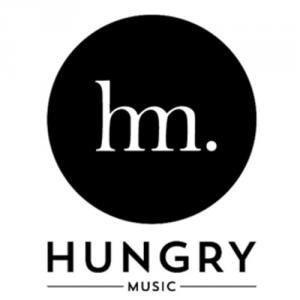
Hungry Music est un label français de musique électronique créé en janvier 2013 à Aix-en-Provence, par les musiciens Worakls, N'to, Joachim Pastor. Le parti-pris des artistes à l'origine du label est de « produire le genre de musique qu'ils aiment, le genre de musique qui leur permettrait d'exprimer tout leur art, au-delà des frontières traditionnelles de la musique électronique ». Le label prône l'ouverture à différents genres musicaux, electro, jazz, pop, trip-hop.